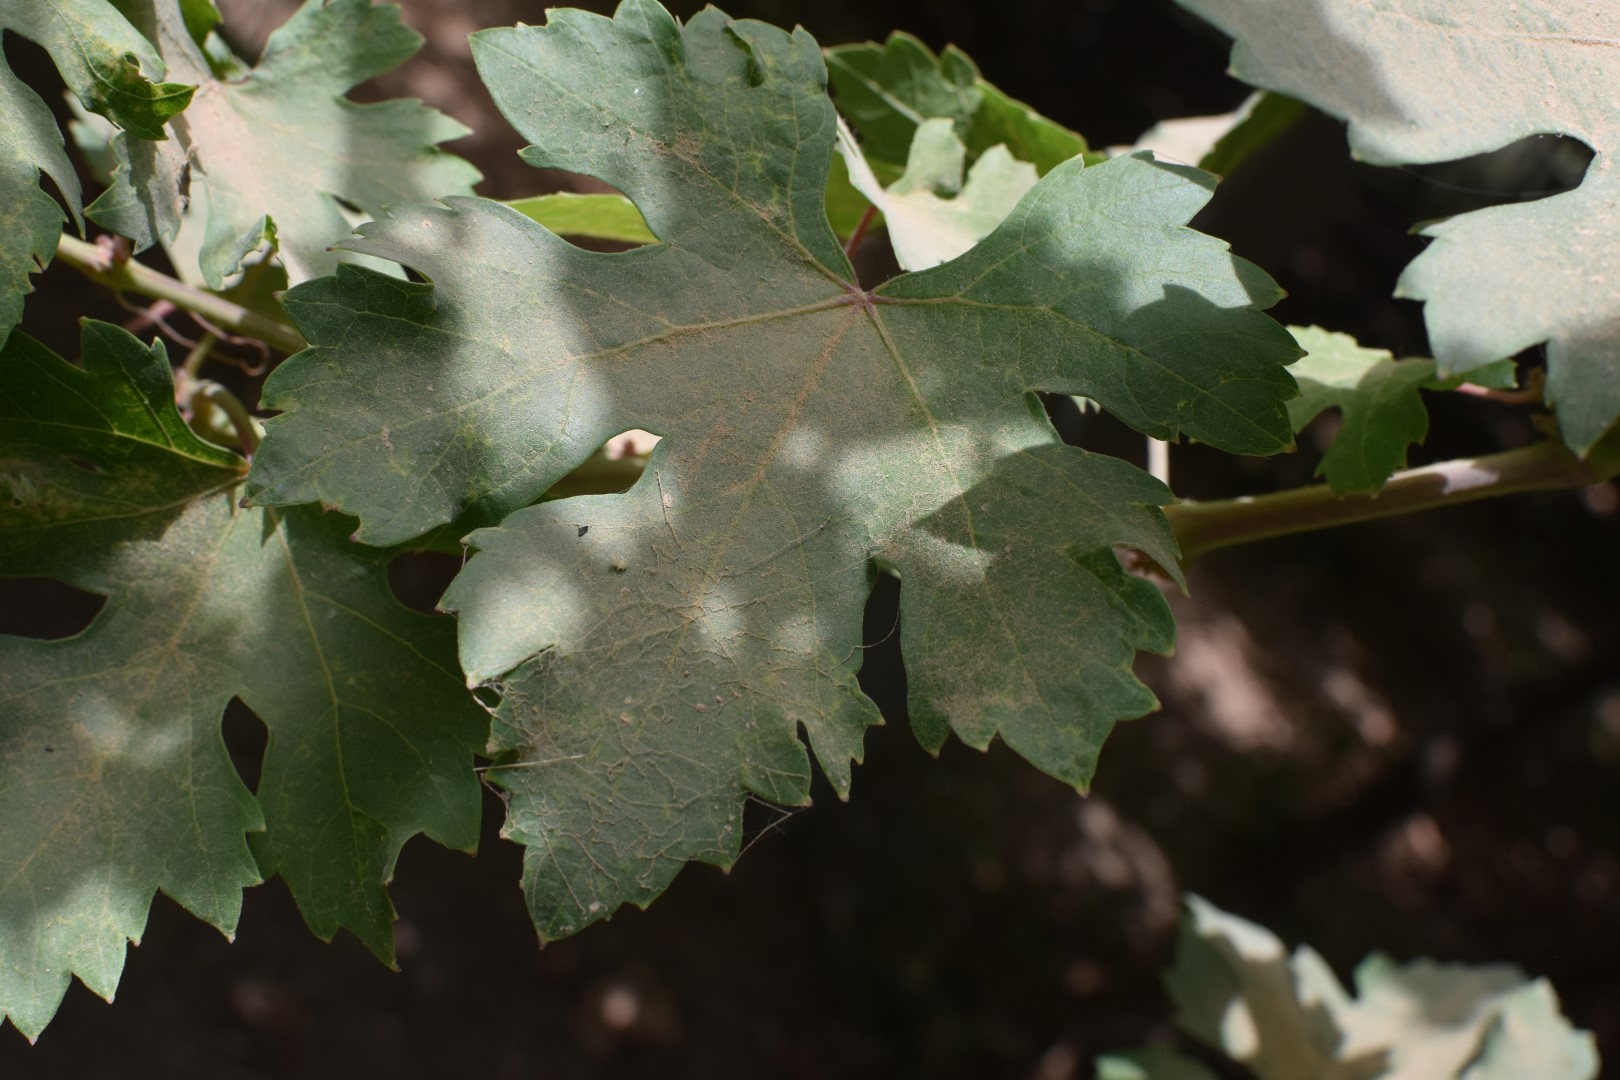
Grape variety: Riasi